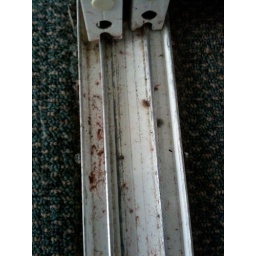
The sink in the bathroom is dirty